Balvano train disaster

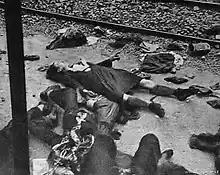
Victims of the disaster

The poisoning was the result of many factors. The root cause was the lack of supervision by railway authorities, who tolerated a large number of stowaways on the train. Contributing factors were the low-quality coal, the lack of ventilation in the tunnel, the wet rails, and the fact that the train had a double heading instead of a push–pull configuration. The lack of coordination between the drivers of the two locomotives was the proximate cause. In addition, the death toll was aggravated by the delay in rescue efforts.